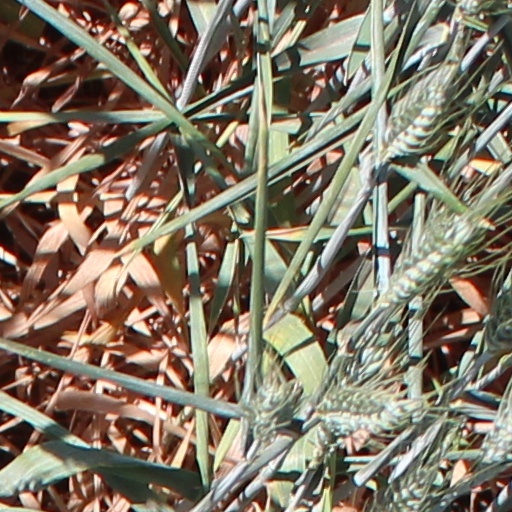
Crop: wheat